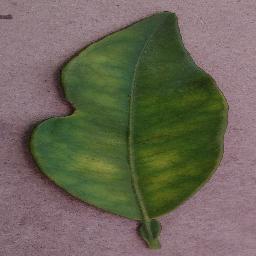
Label: Orange___Haunglongbing_(Citrus_greening)